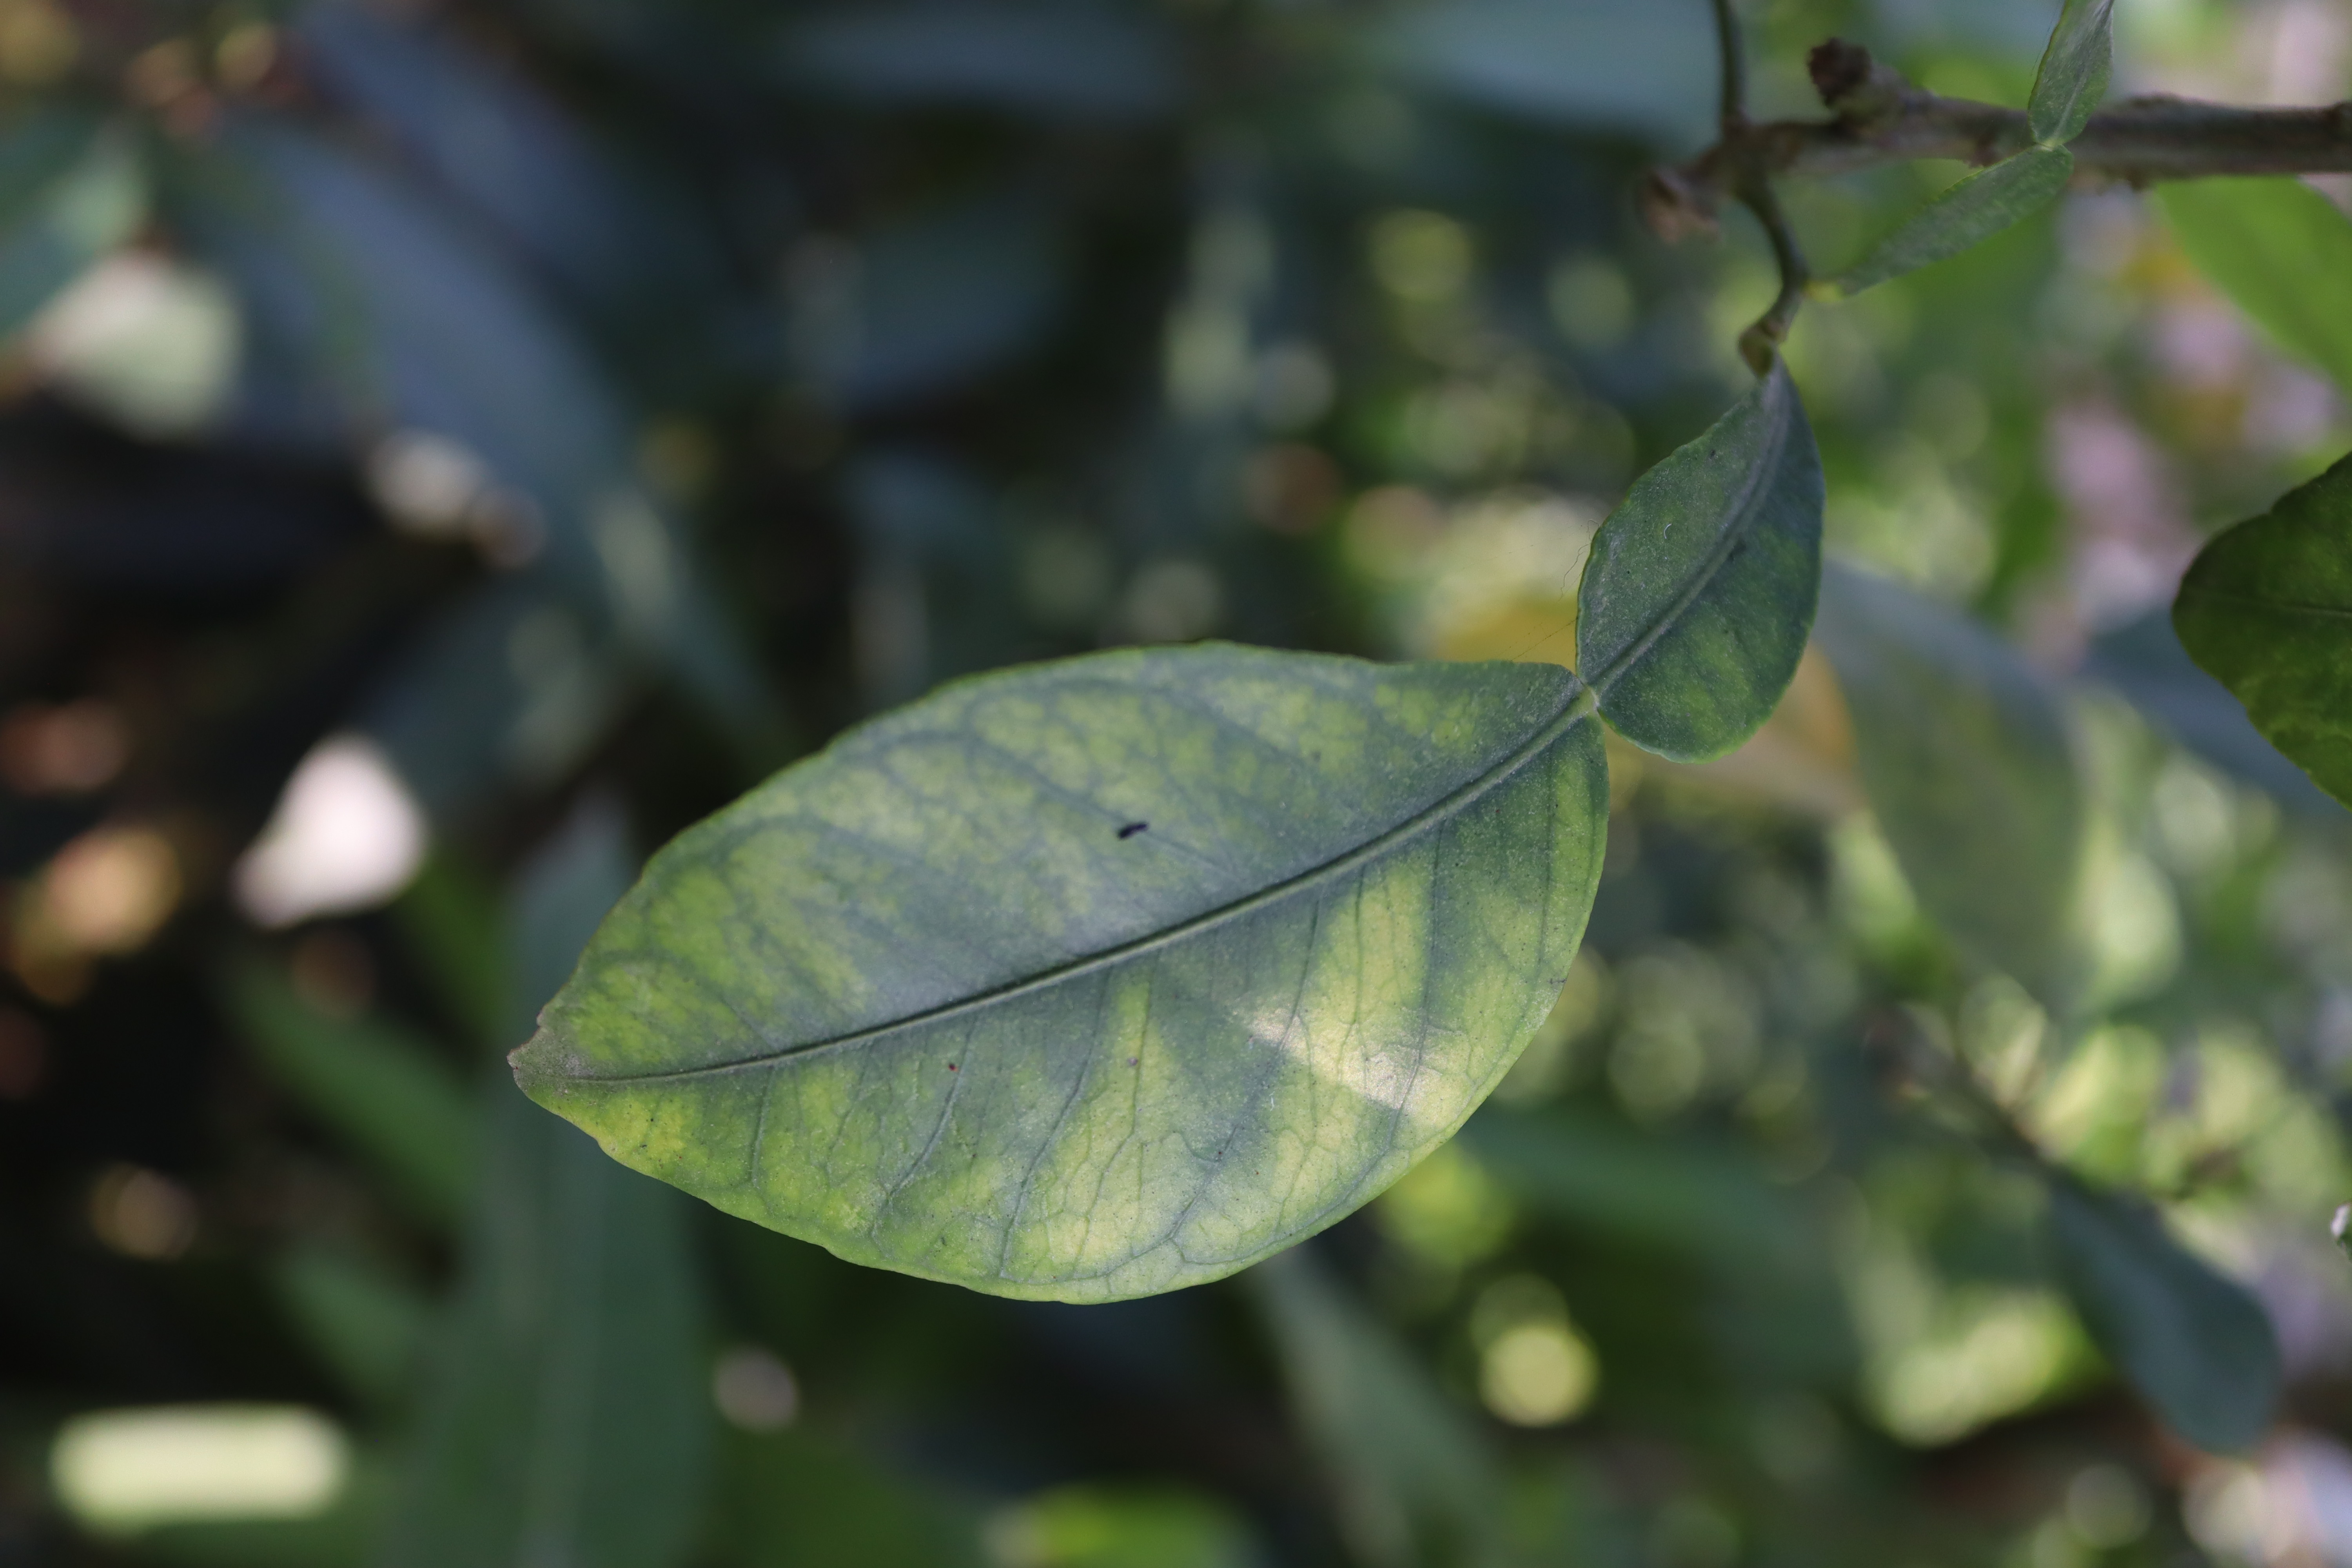
Mandarin leaf variety: Nagpuri